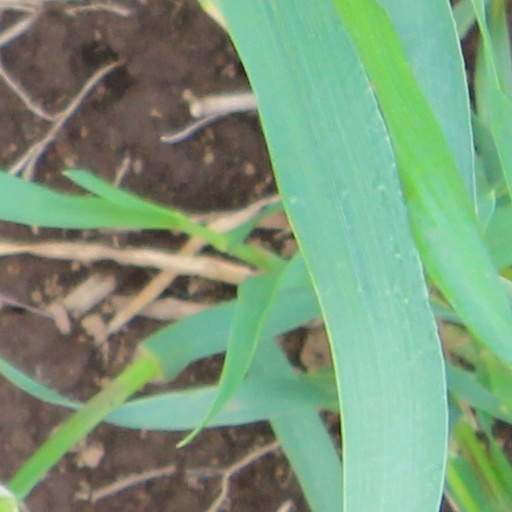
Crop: wheat